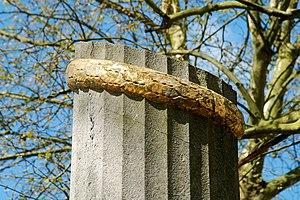
Belgique - Brabant wallon - Nivelles - Colonne aux volontaires de 1830
La colonne aux volontaires de 1830 est un mémorial de style néo-classique érigé sur le territoire de la ville belge de Nivelles, en Brabant wallon.